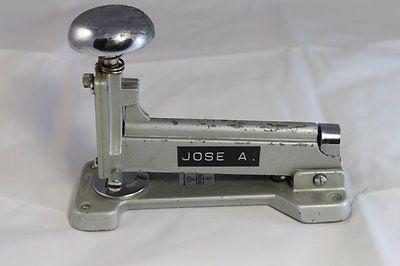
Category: stapler